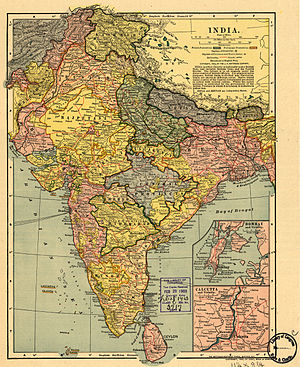
De indiske fyrstestater
Britisk Indien
De indiske fyrstestater var vasalstater i Britisk Indien.